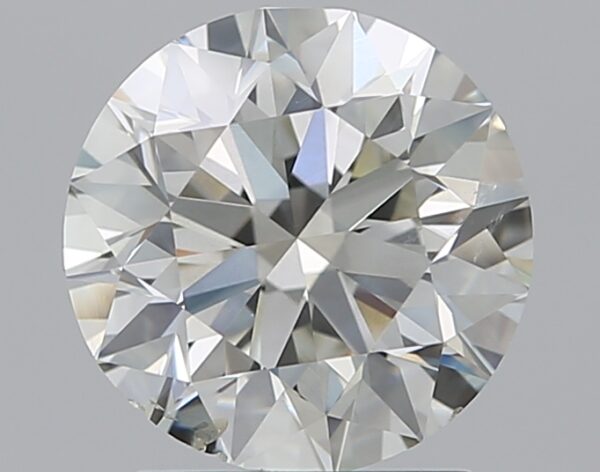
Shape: round
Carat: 1.7
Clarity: SI1
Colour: L
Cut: EX
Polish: EX
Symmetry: VG
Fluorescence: N
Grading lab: GIA
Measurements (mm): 7.5 x 7.58 x 4.78